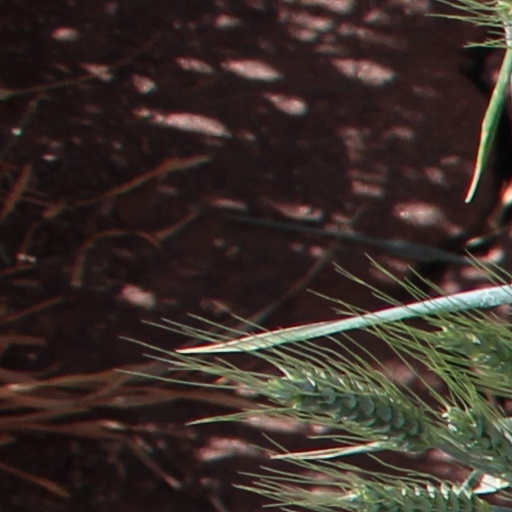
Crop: wheat